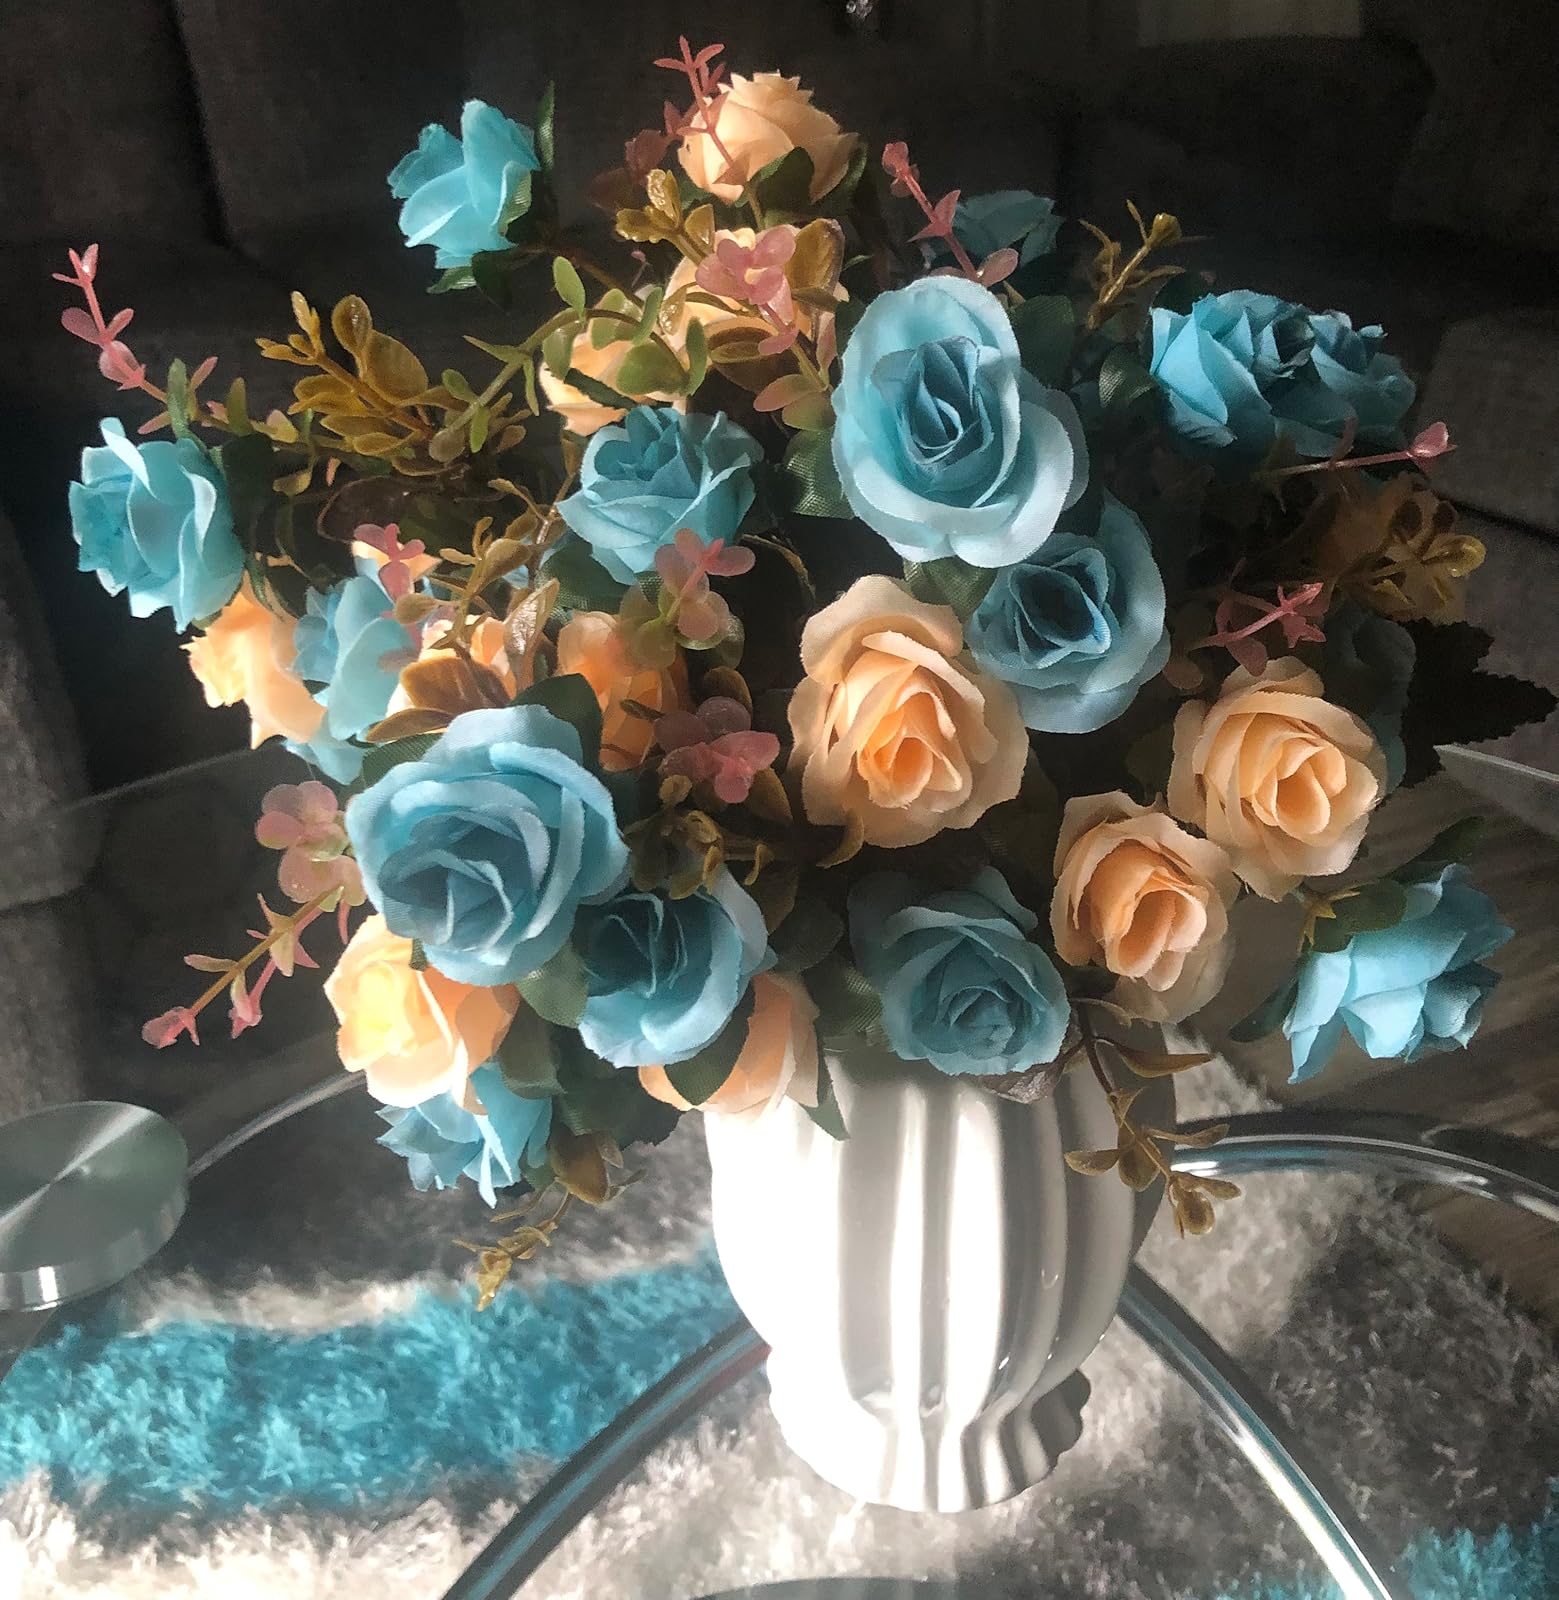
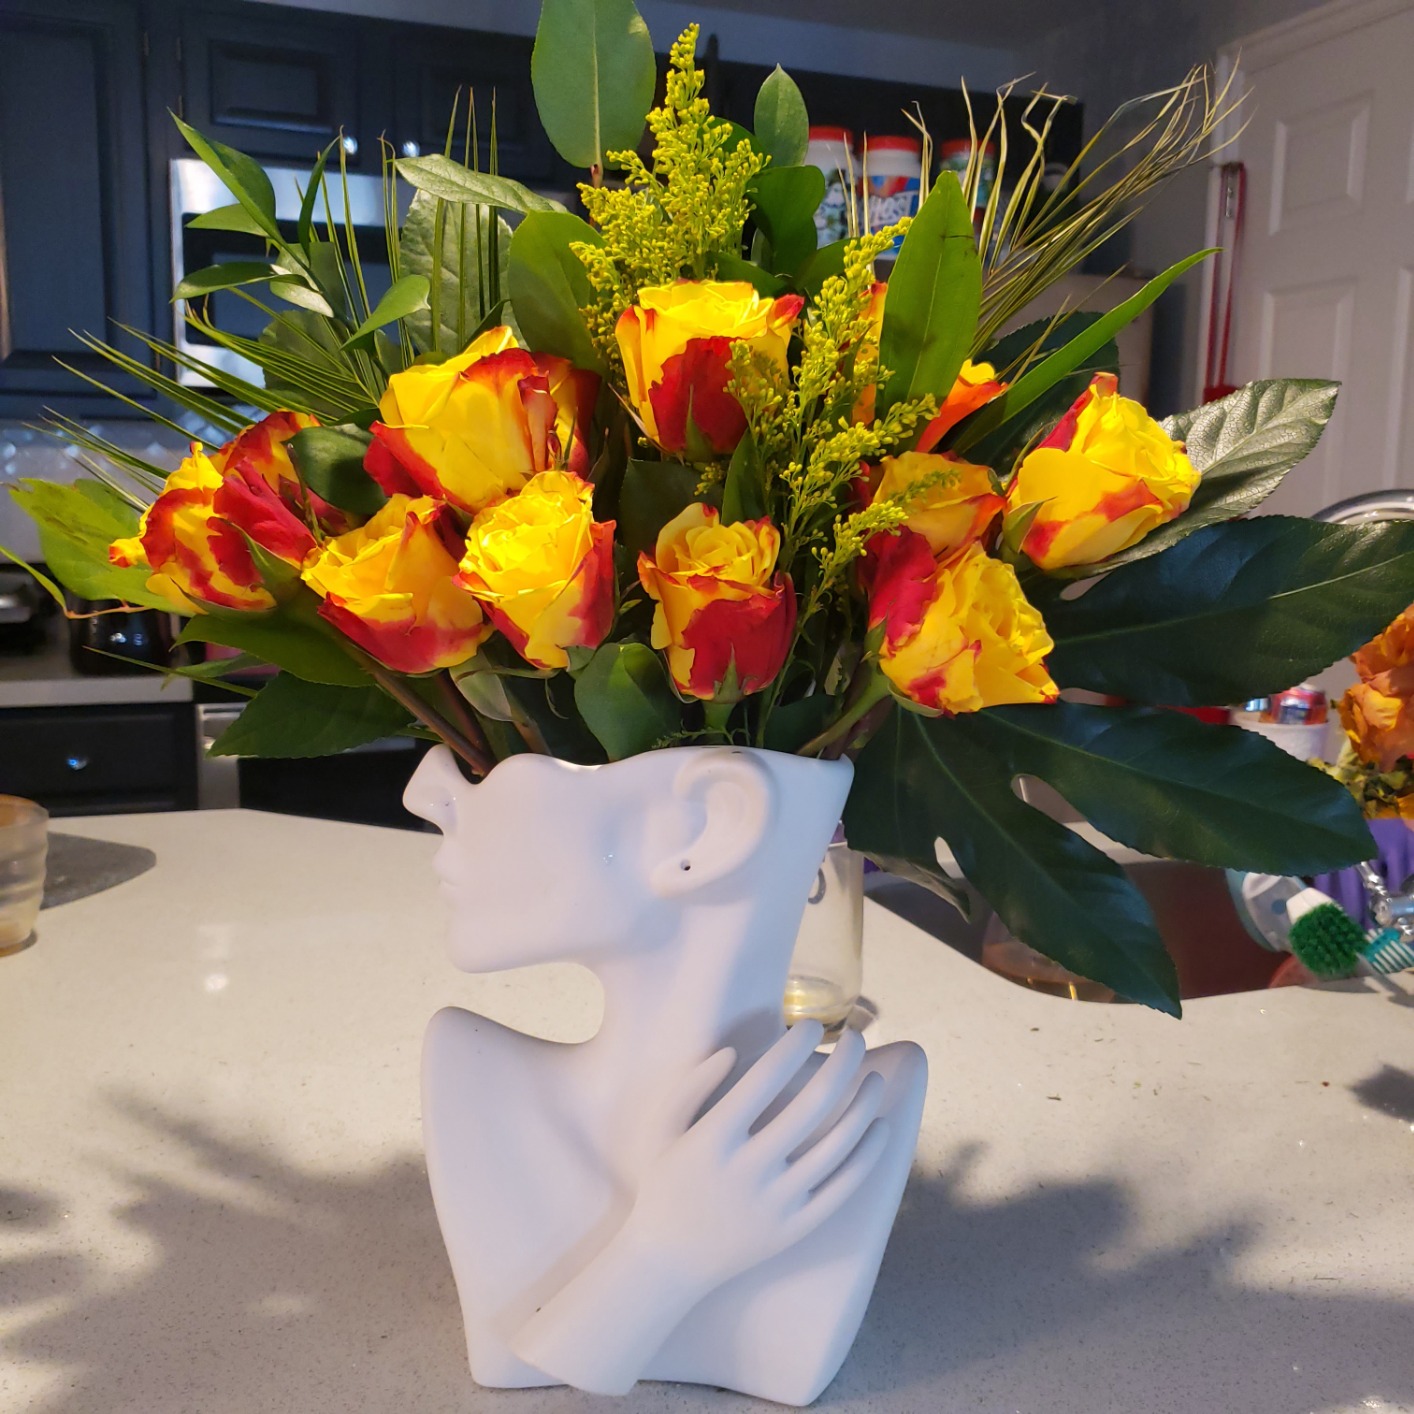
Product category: vase
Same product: no